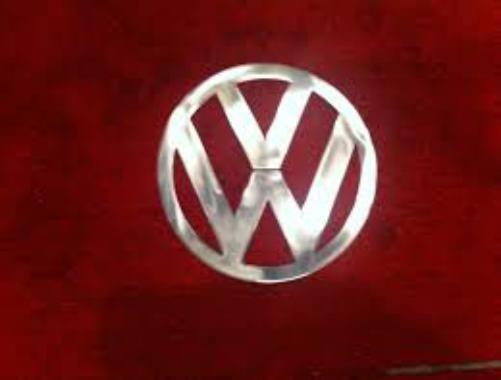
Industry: Transportation